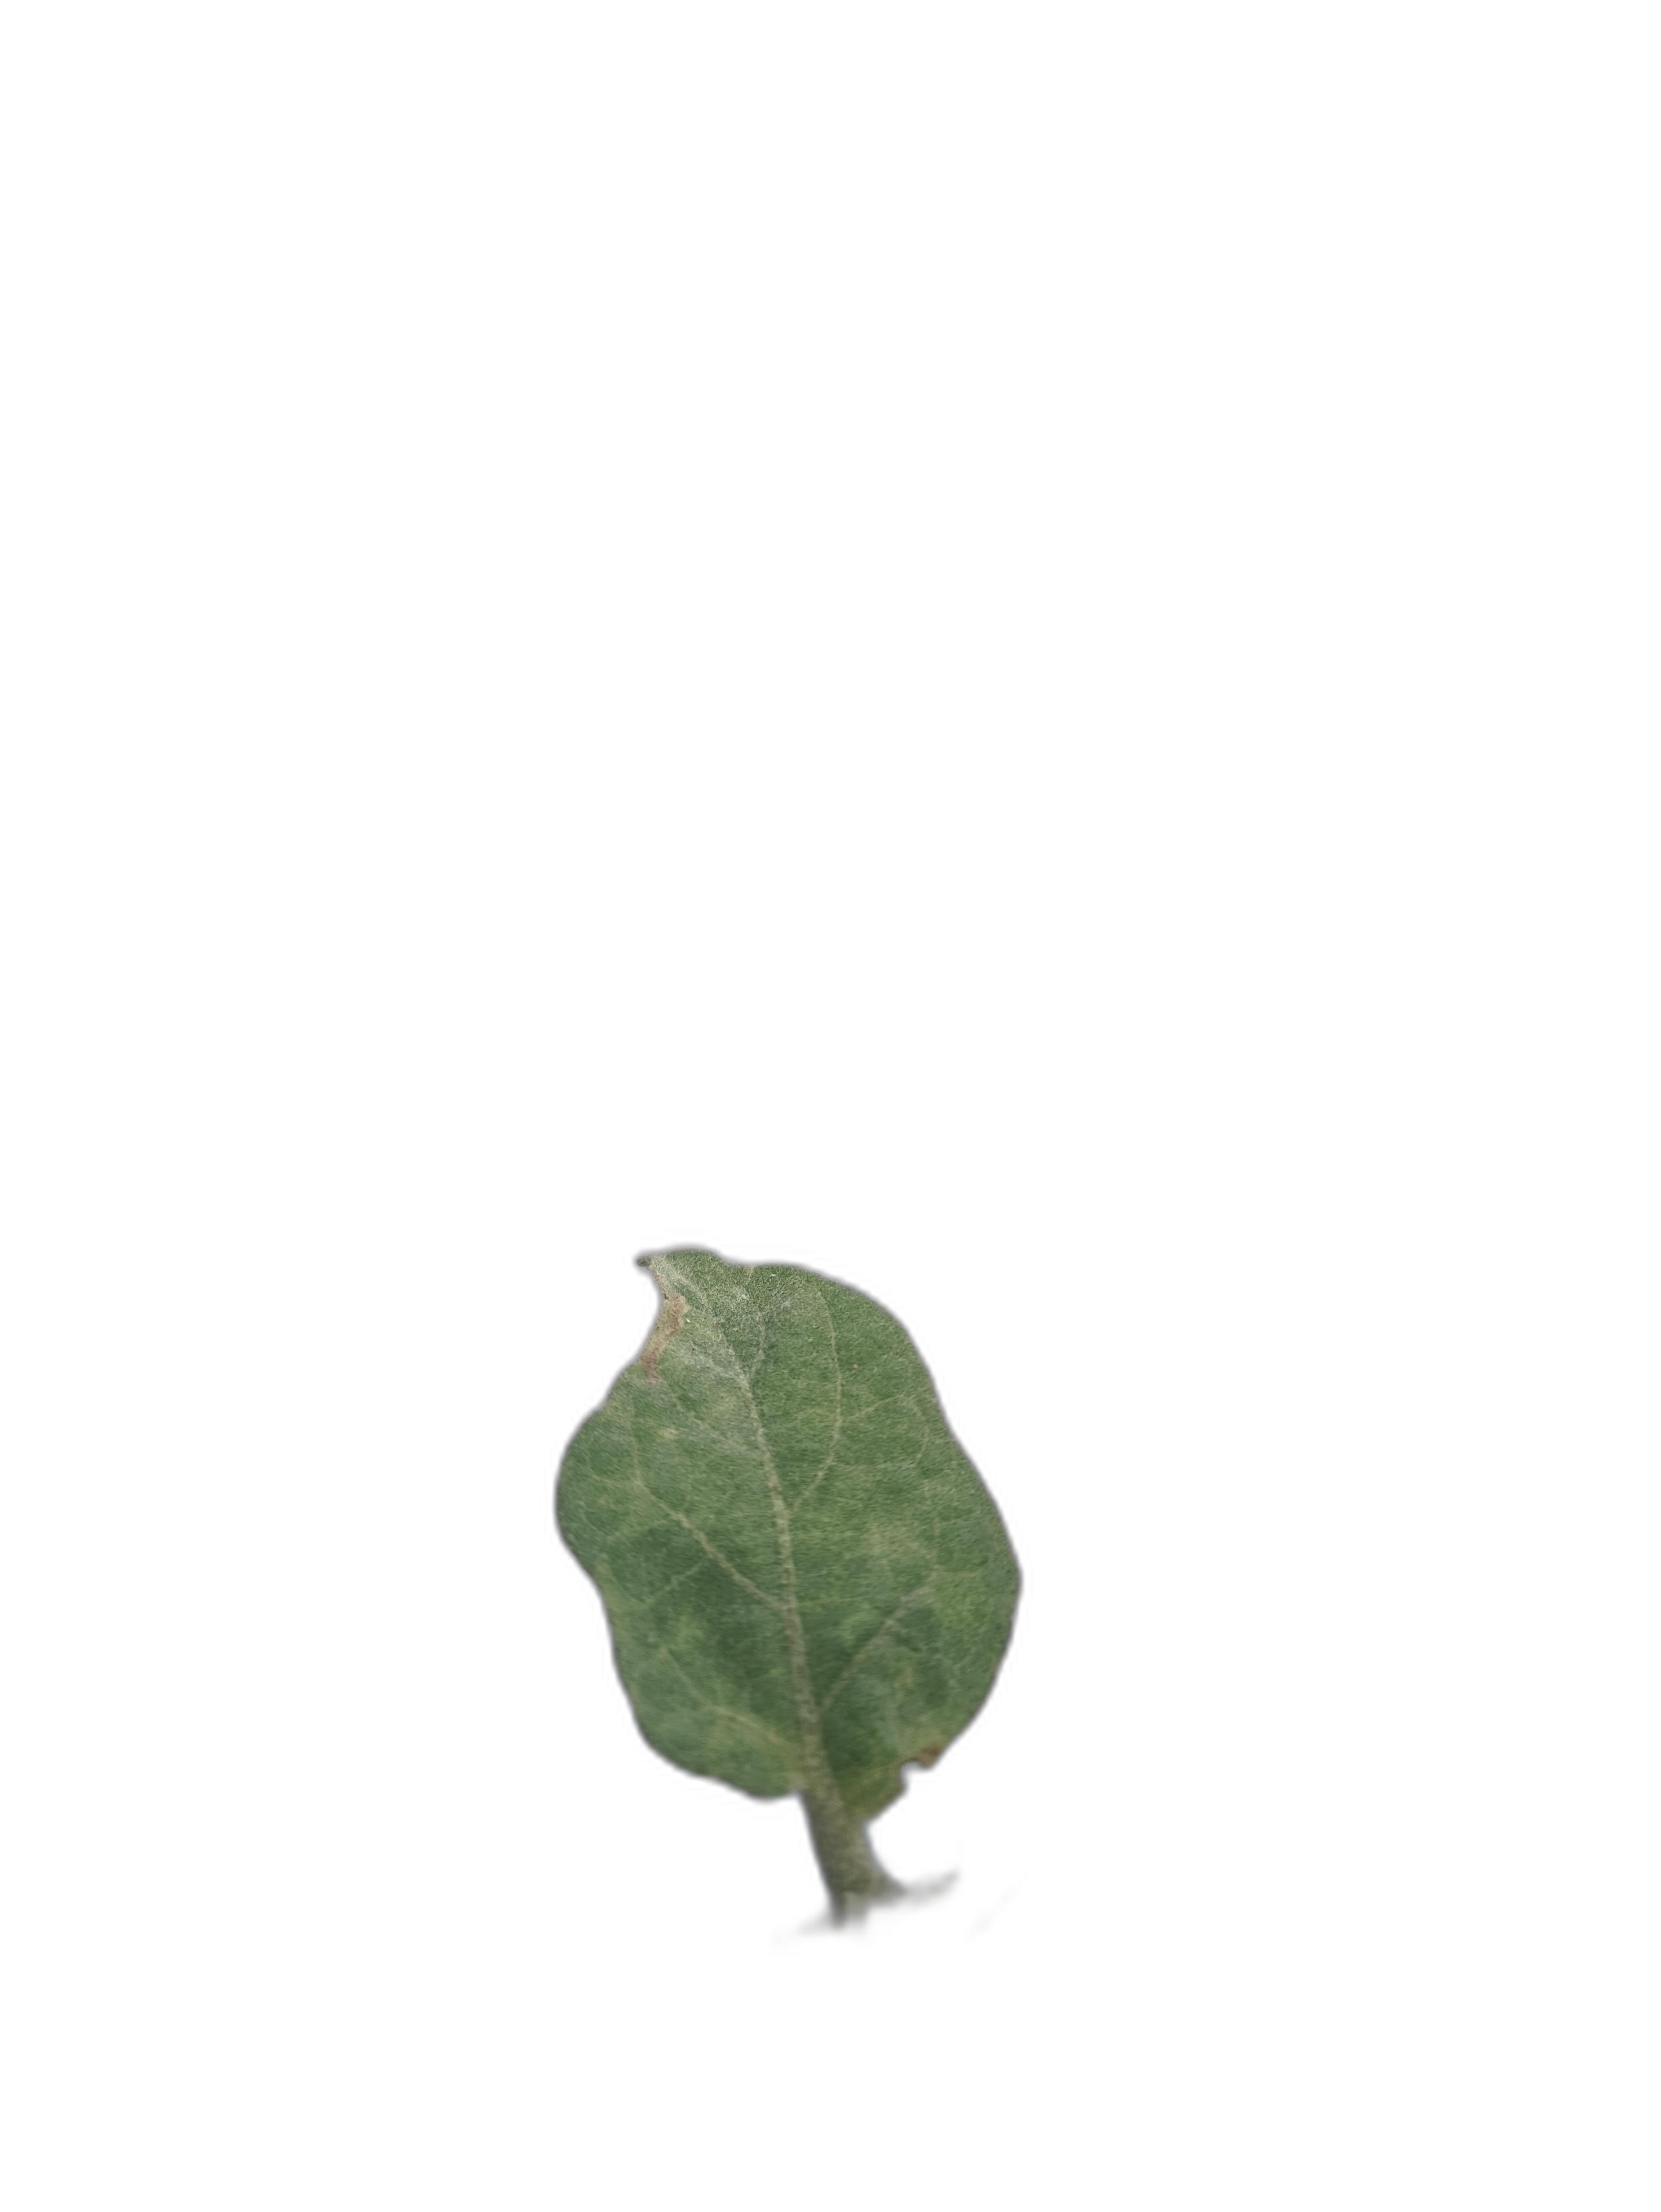
Label: White Mold Disease